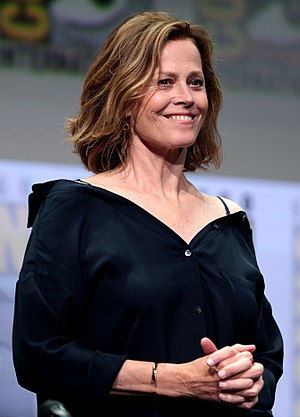
Sigourney Weaver
Weaver ved Comic-Con i 2017.
Sigourney Weaver er en amerikansk skuespillerinde, bedst kendt for sin rolle som Ellen Ripley i Alien-serien.